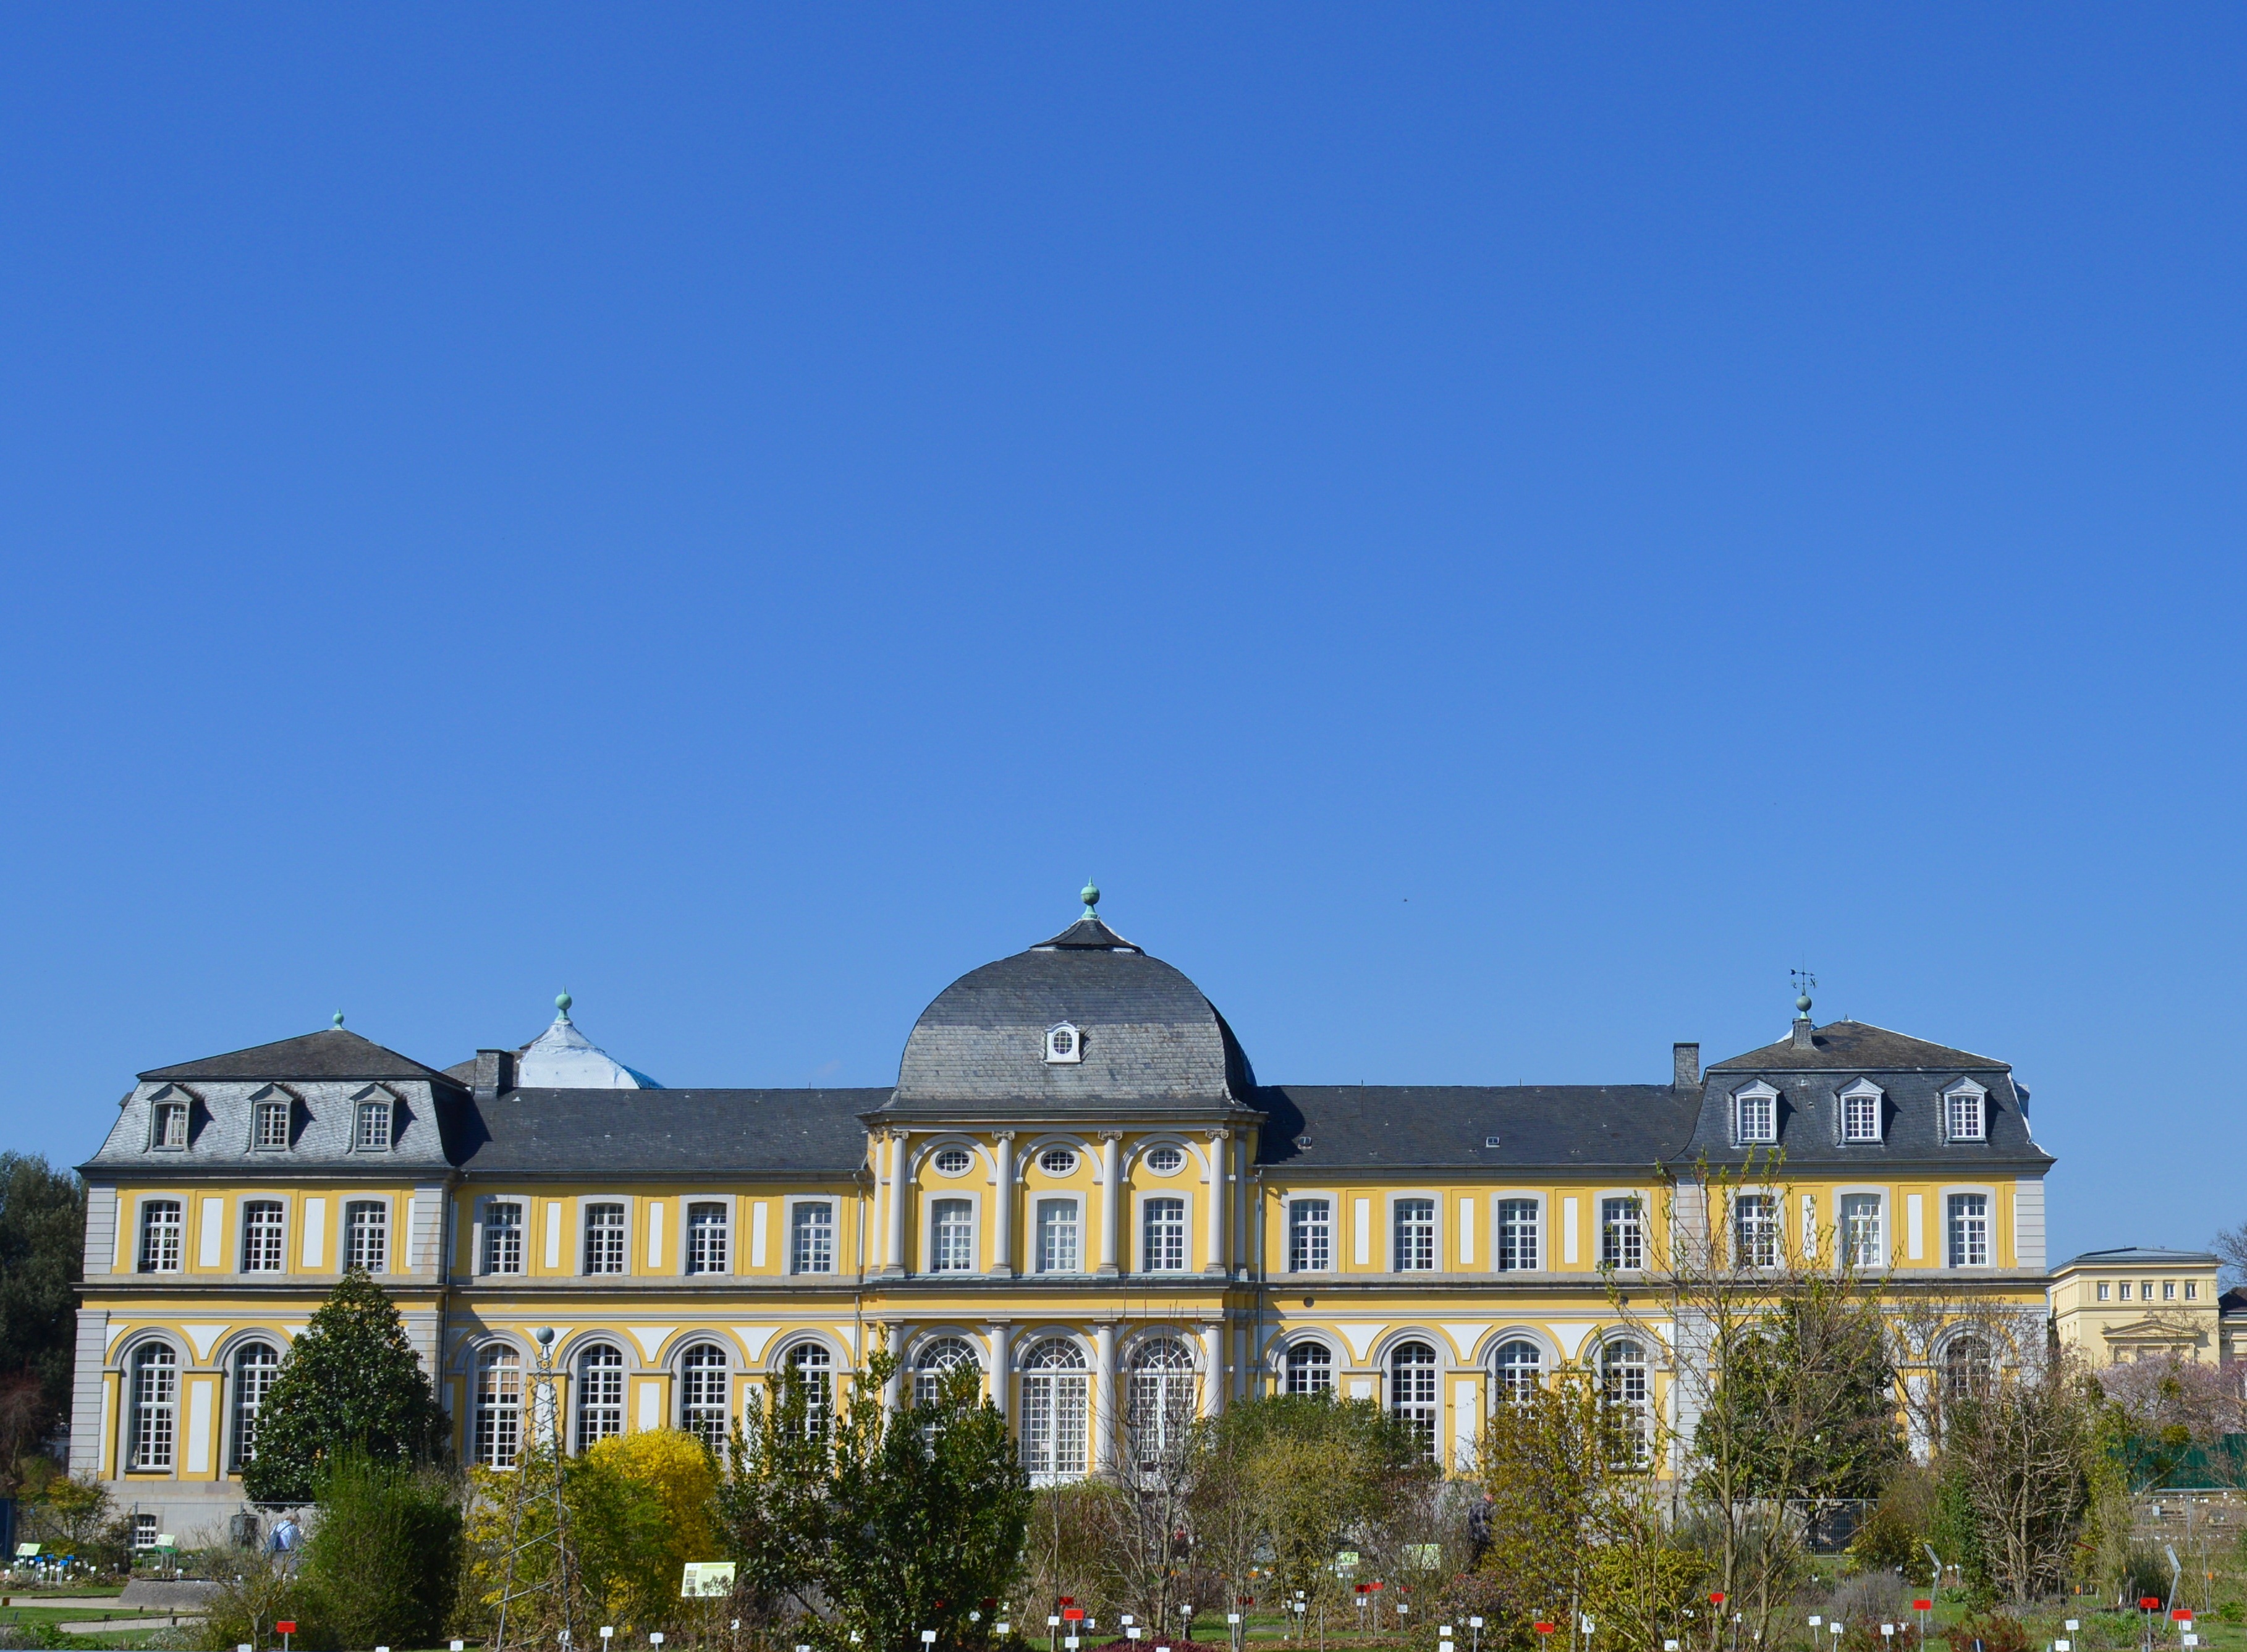
architecture, building, chateau, palace, old, city, castle, facade, places of interest, germany, estate, historically, bonn, stately home, stadtmitte, house facade, poppelsdorfer schloss